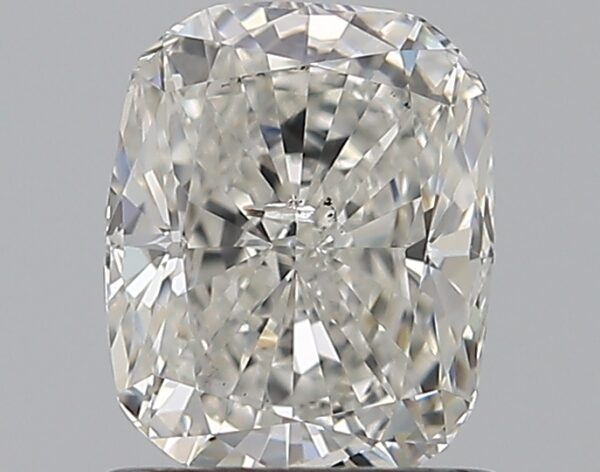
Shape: cushion
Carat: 1
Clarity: SI2
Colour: E
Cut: EX
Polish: EX
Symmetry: VG
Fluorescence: VS
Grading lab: GIA
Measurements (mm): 6.46 x 5.23 x 3.57